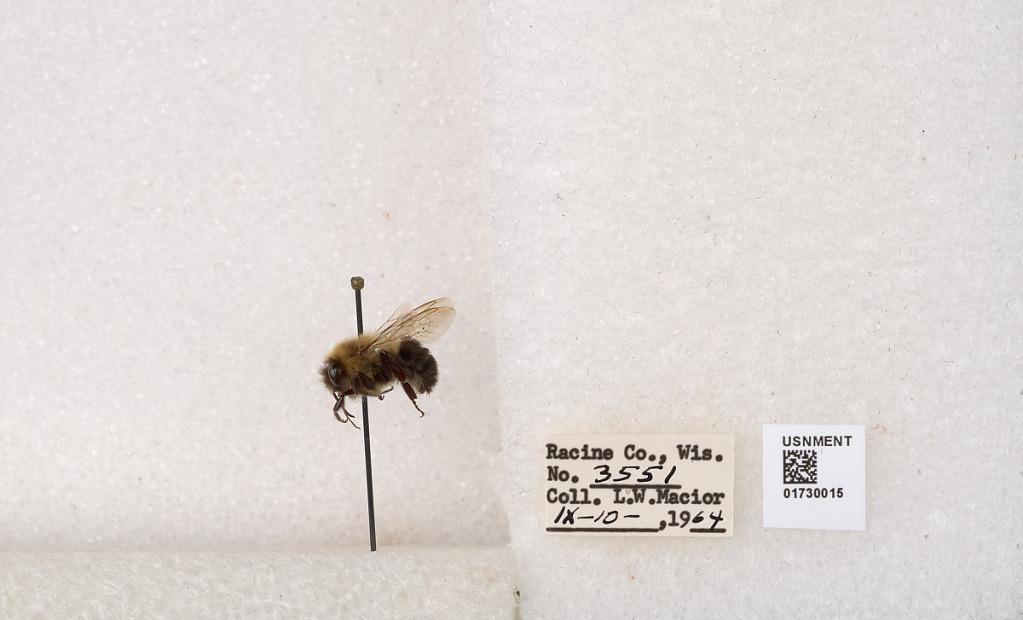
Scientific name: Bombus impatiens Cresson
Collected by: L. Macior
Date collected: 1964-9-10
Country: United States
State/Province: Wisconsin
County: Racine
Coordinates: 42.7299, -87.8123